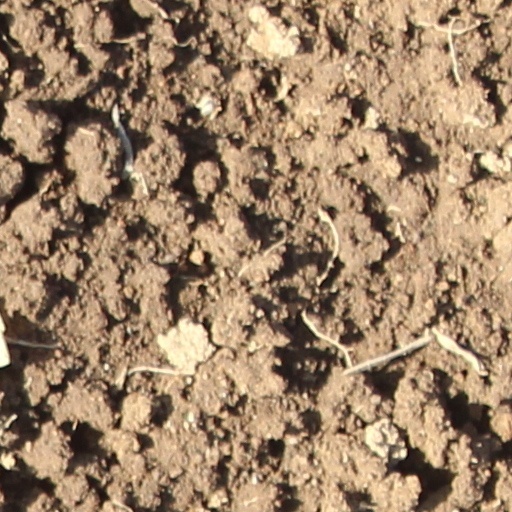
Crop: wheat